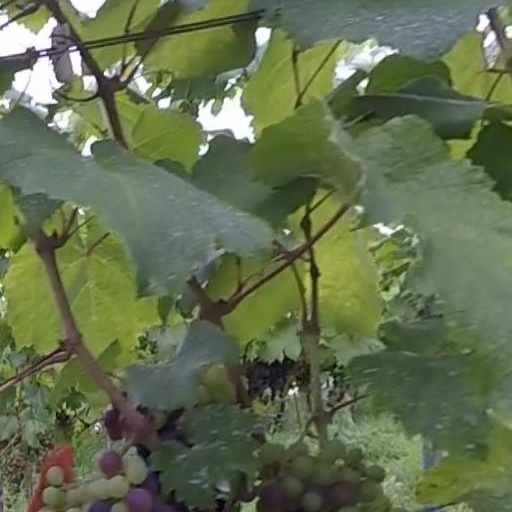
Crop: grape